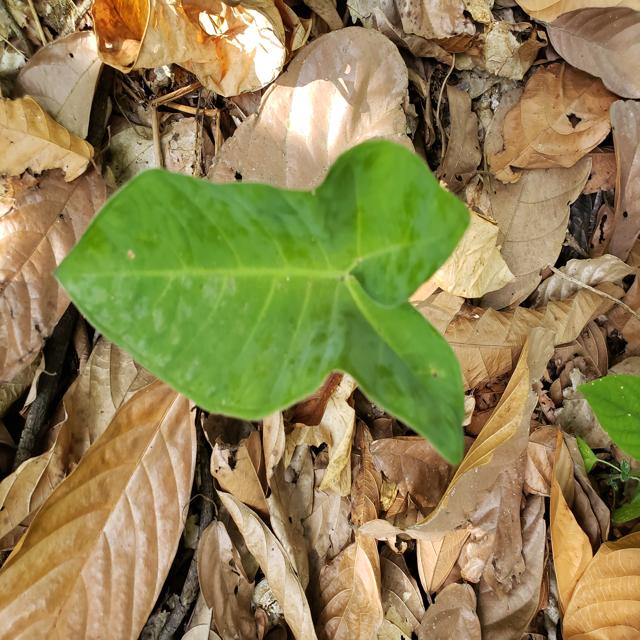
Label: Healthy